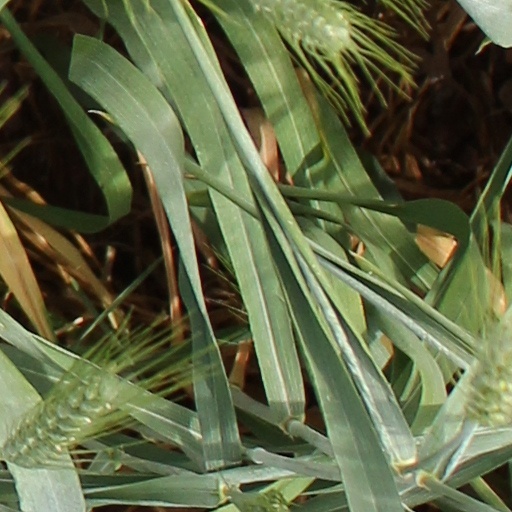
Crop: wheat